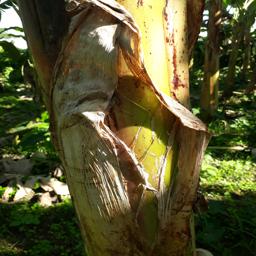
Label: PSEUDOSTEM WEEVIL